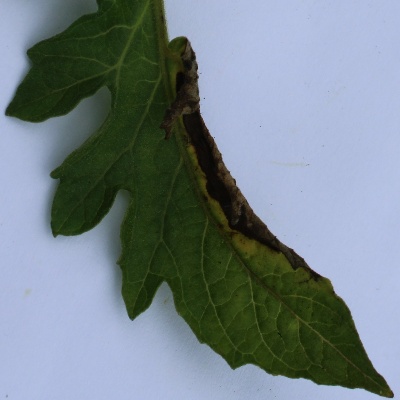
Crop: Tomato
Condition: leaf blight